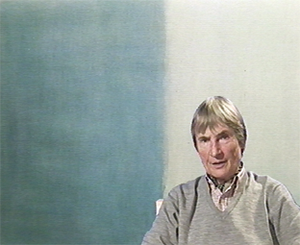
Portrait de Geneviève Asse Español: retrato de Geneviève Asse
Geneviève Asse, pseudonyme de Geneviève Bodin, née à Vannes le 24 janvier 1923, est une artiste peintre et graveuse française.